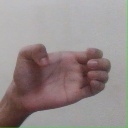
अक्षर: ख